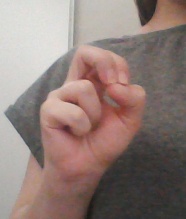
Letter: gaaf